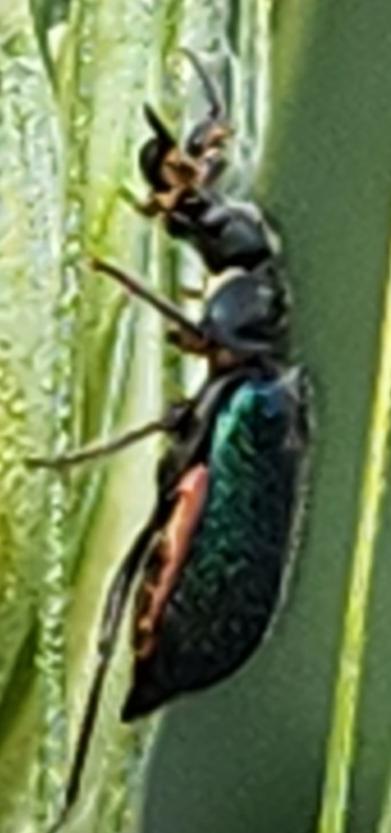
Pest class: predators